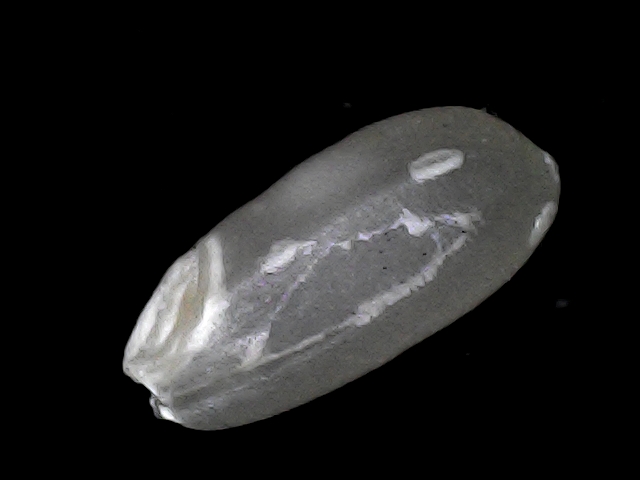
Rice variety: BD33